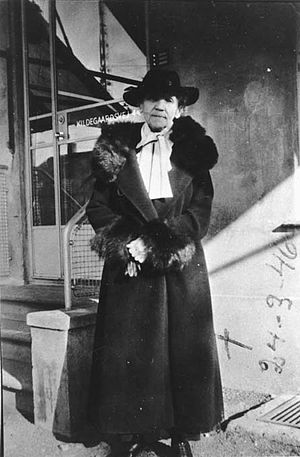
Karen Volf
Karen Volf fotograferet foran fabrikken på Kildegårdsvej
Karen Kirstine Volf, født Hansen var en dansk konditor og senere fabrikant, grundlægger af virksomheden af samme navn.